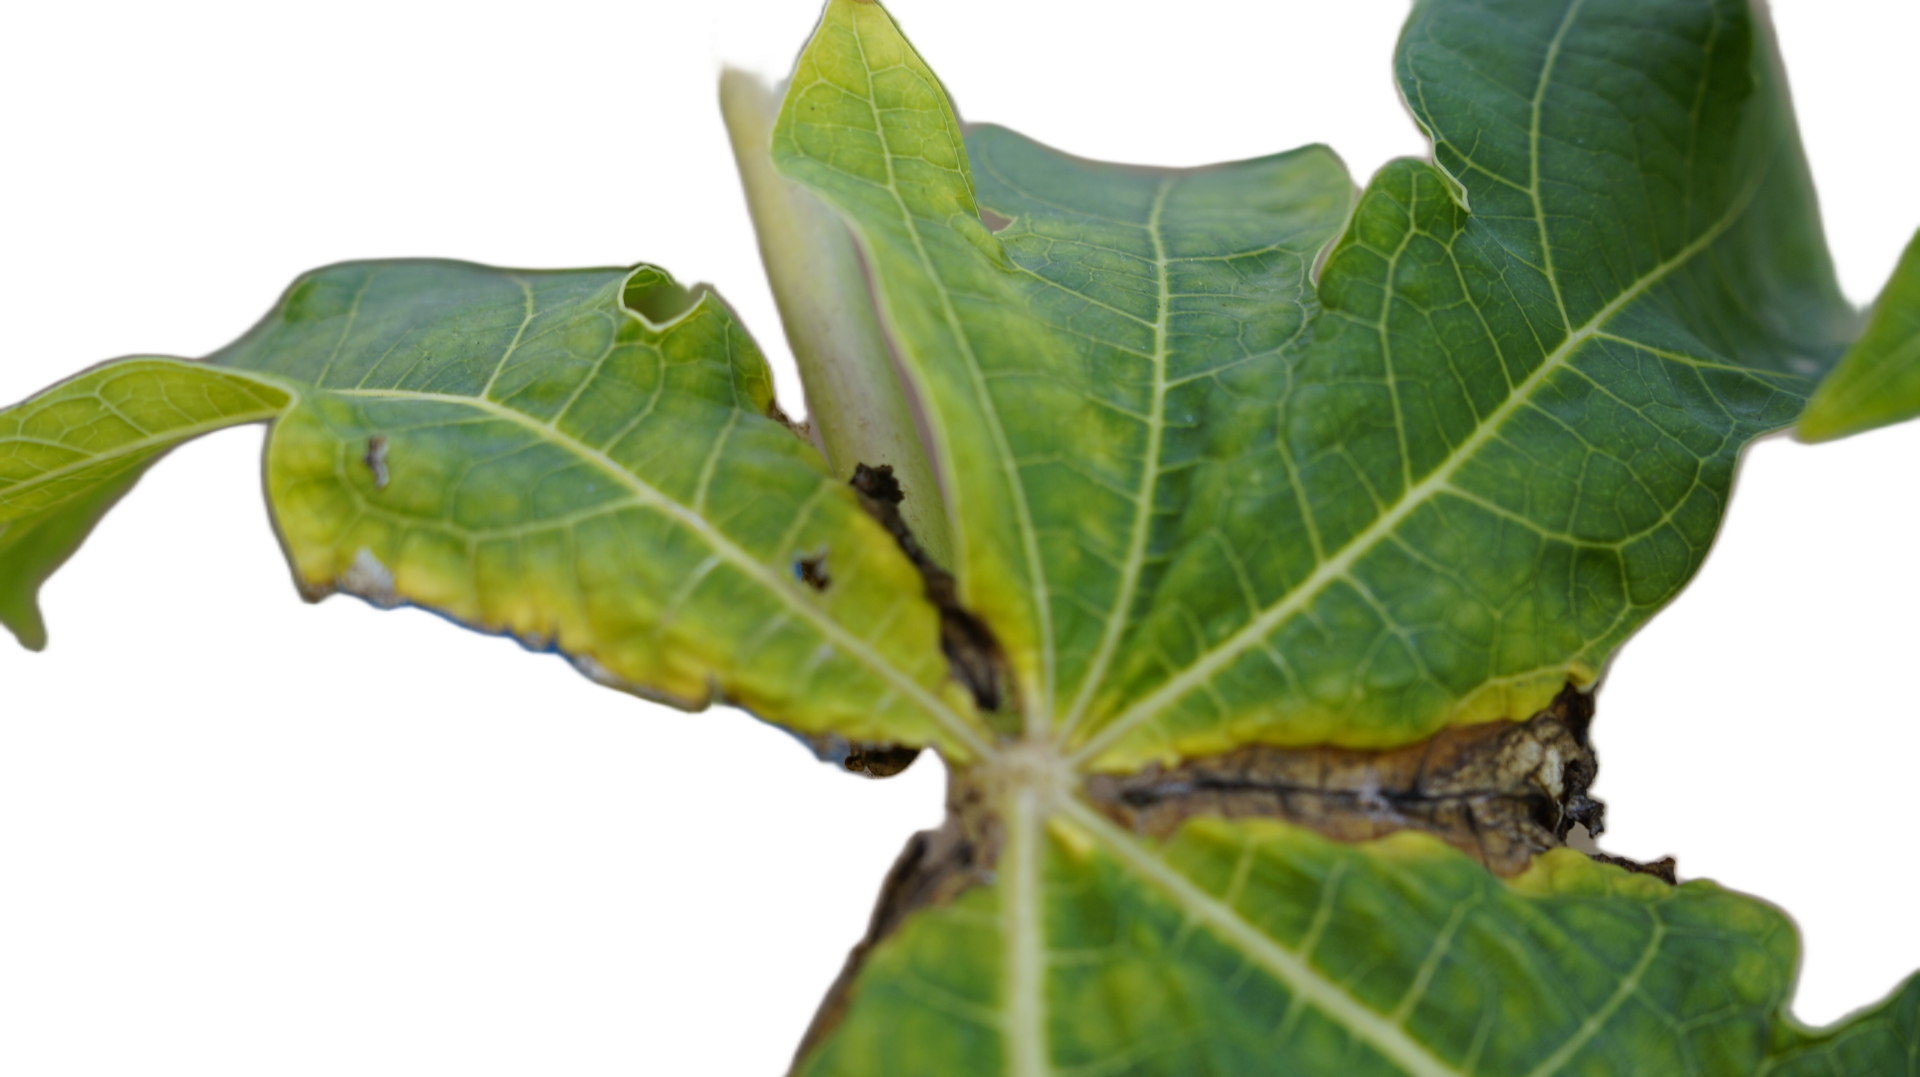
Crop: Papaya
Label: Bacterial_Blight